Wutach (river)

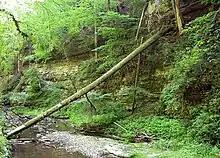
Gauchach

In the lower reaches of the Wutach in the Bade region of Klettgau it is joined by the following streams: